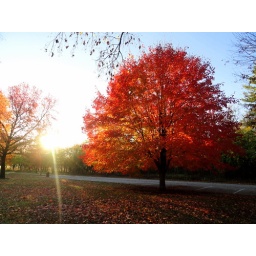
Beautiful red tree glowing in the morning light.